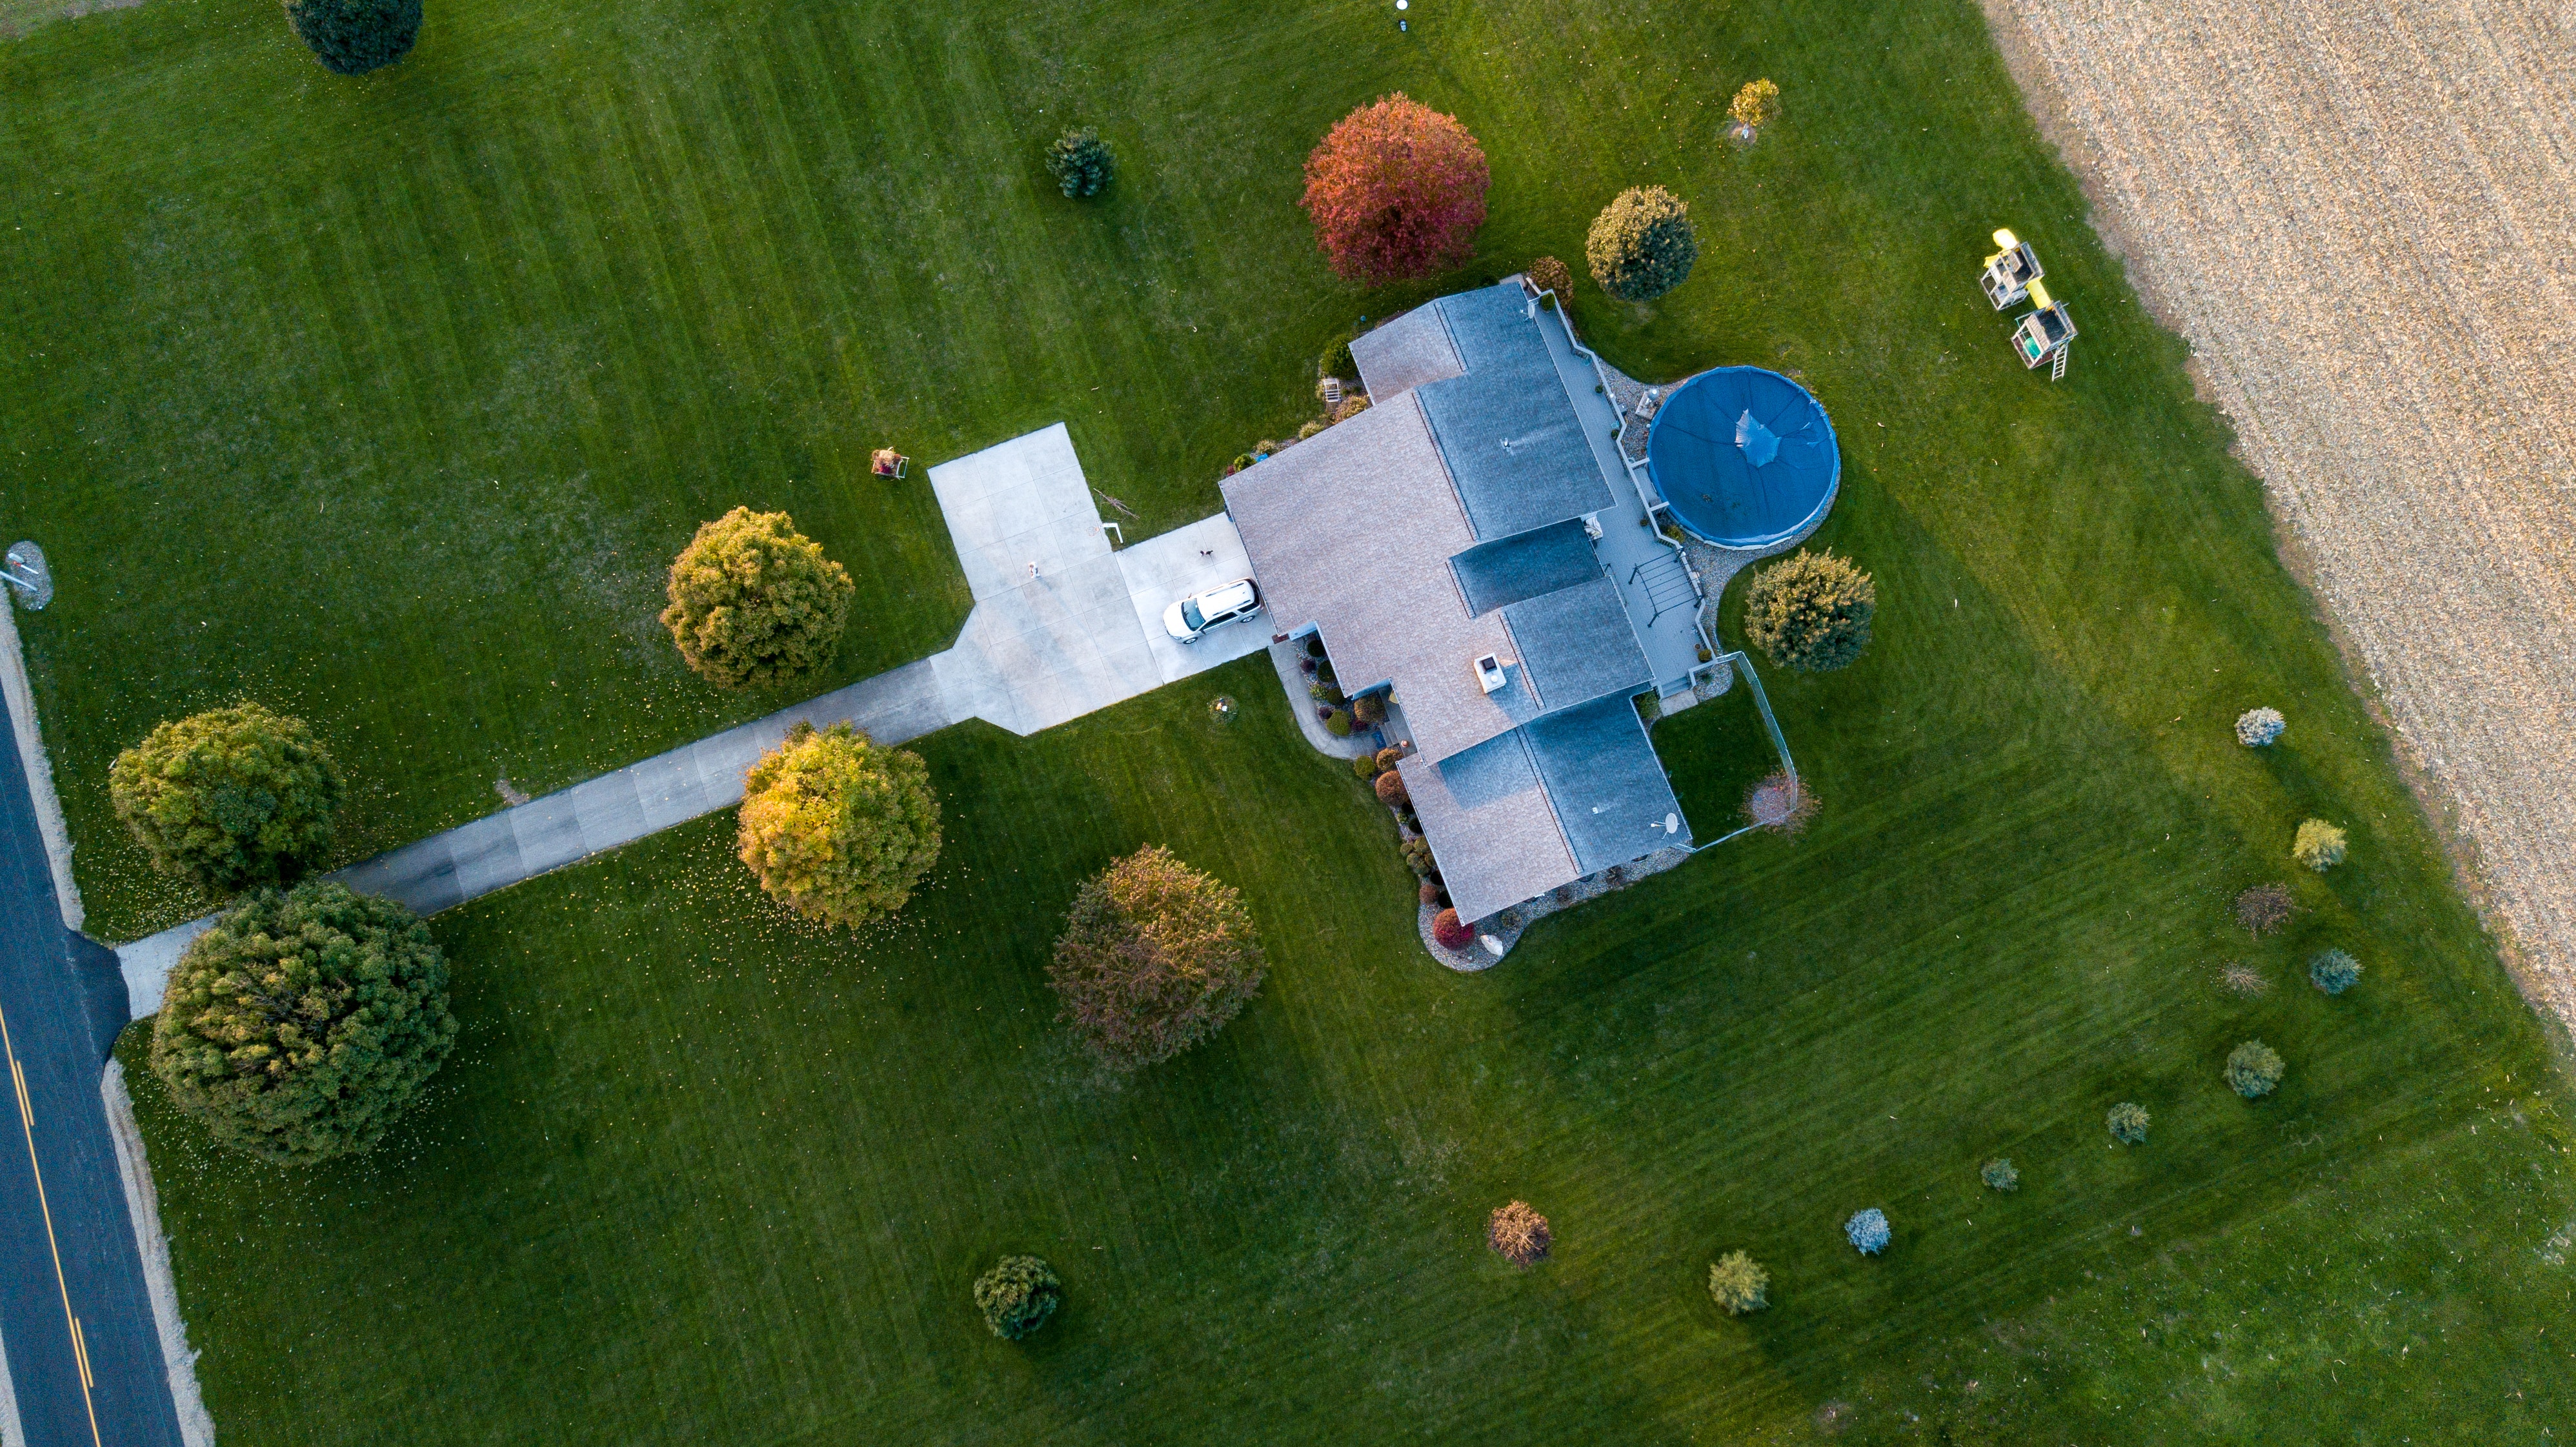
aerial photography, grass, house, landscape, land lot, screenshot, bird's eye view, plant, farm, games